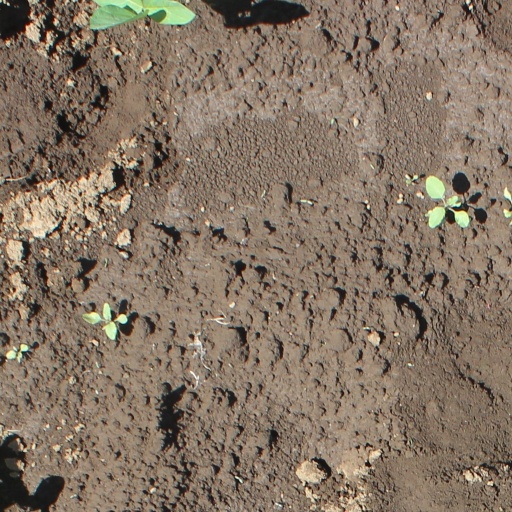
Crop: soybean